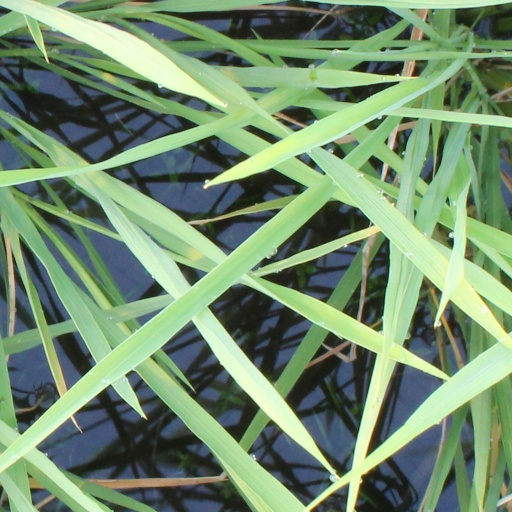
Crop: rice